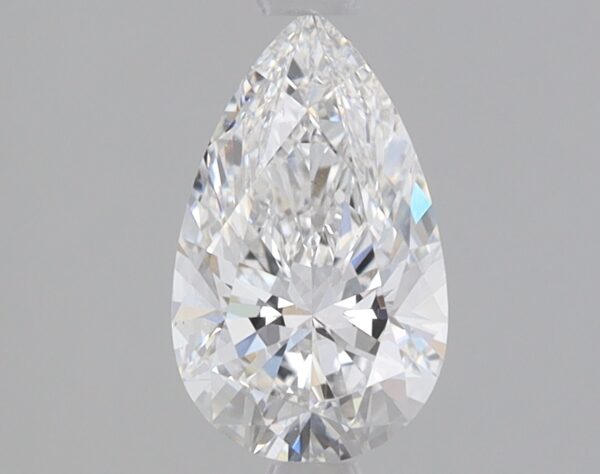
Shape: pear
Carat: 0.91
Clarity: VS1
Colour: E
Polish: EX
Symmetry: EX
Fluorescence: NONE
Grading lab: IGI
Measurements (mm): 8.86 x 5.37 x 3.34